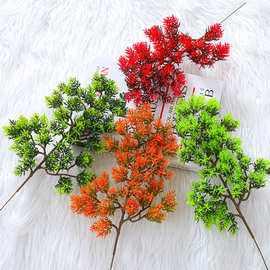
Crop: apple
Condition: healthy